Toodyay Club

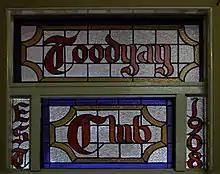
"Toodyay Club" in stained glass at the entrance to Stirling House

Toodyay Club was the name used for the gentlemen's club in Stirling House on Stirling Terrace in Toodyay, Western Australia that operated, between 1908 and 1975.